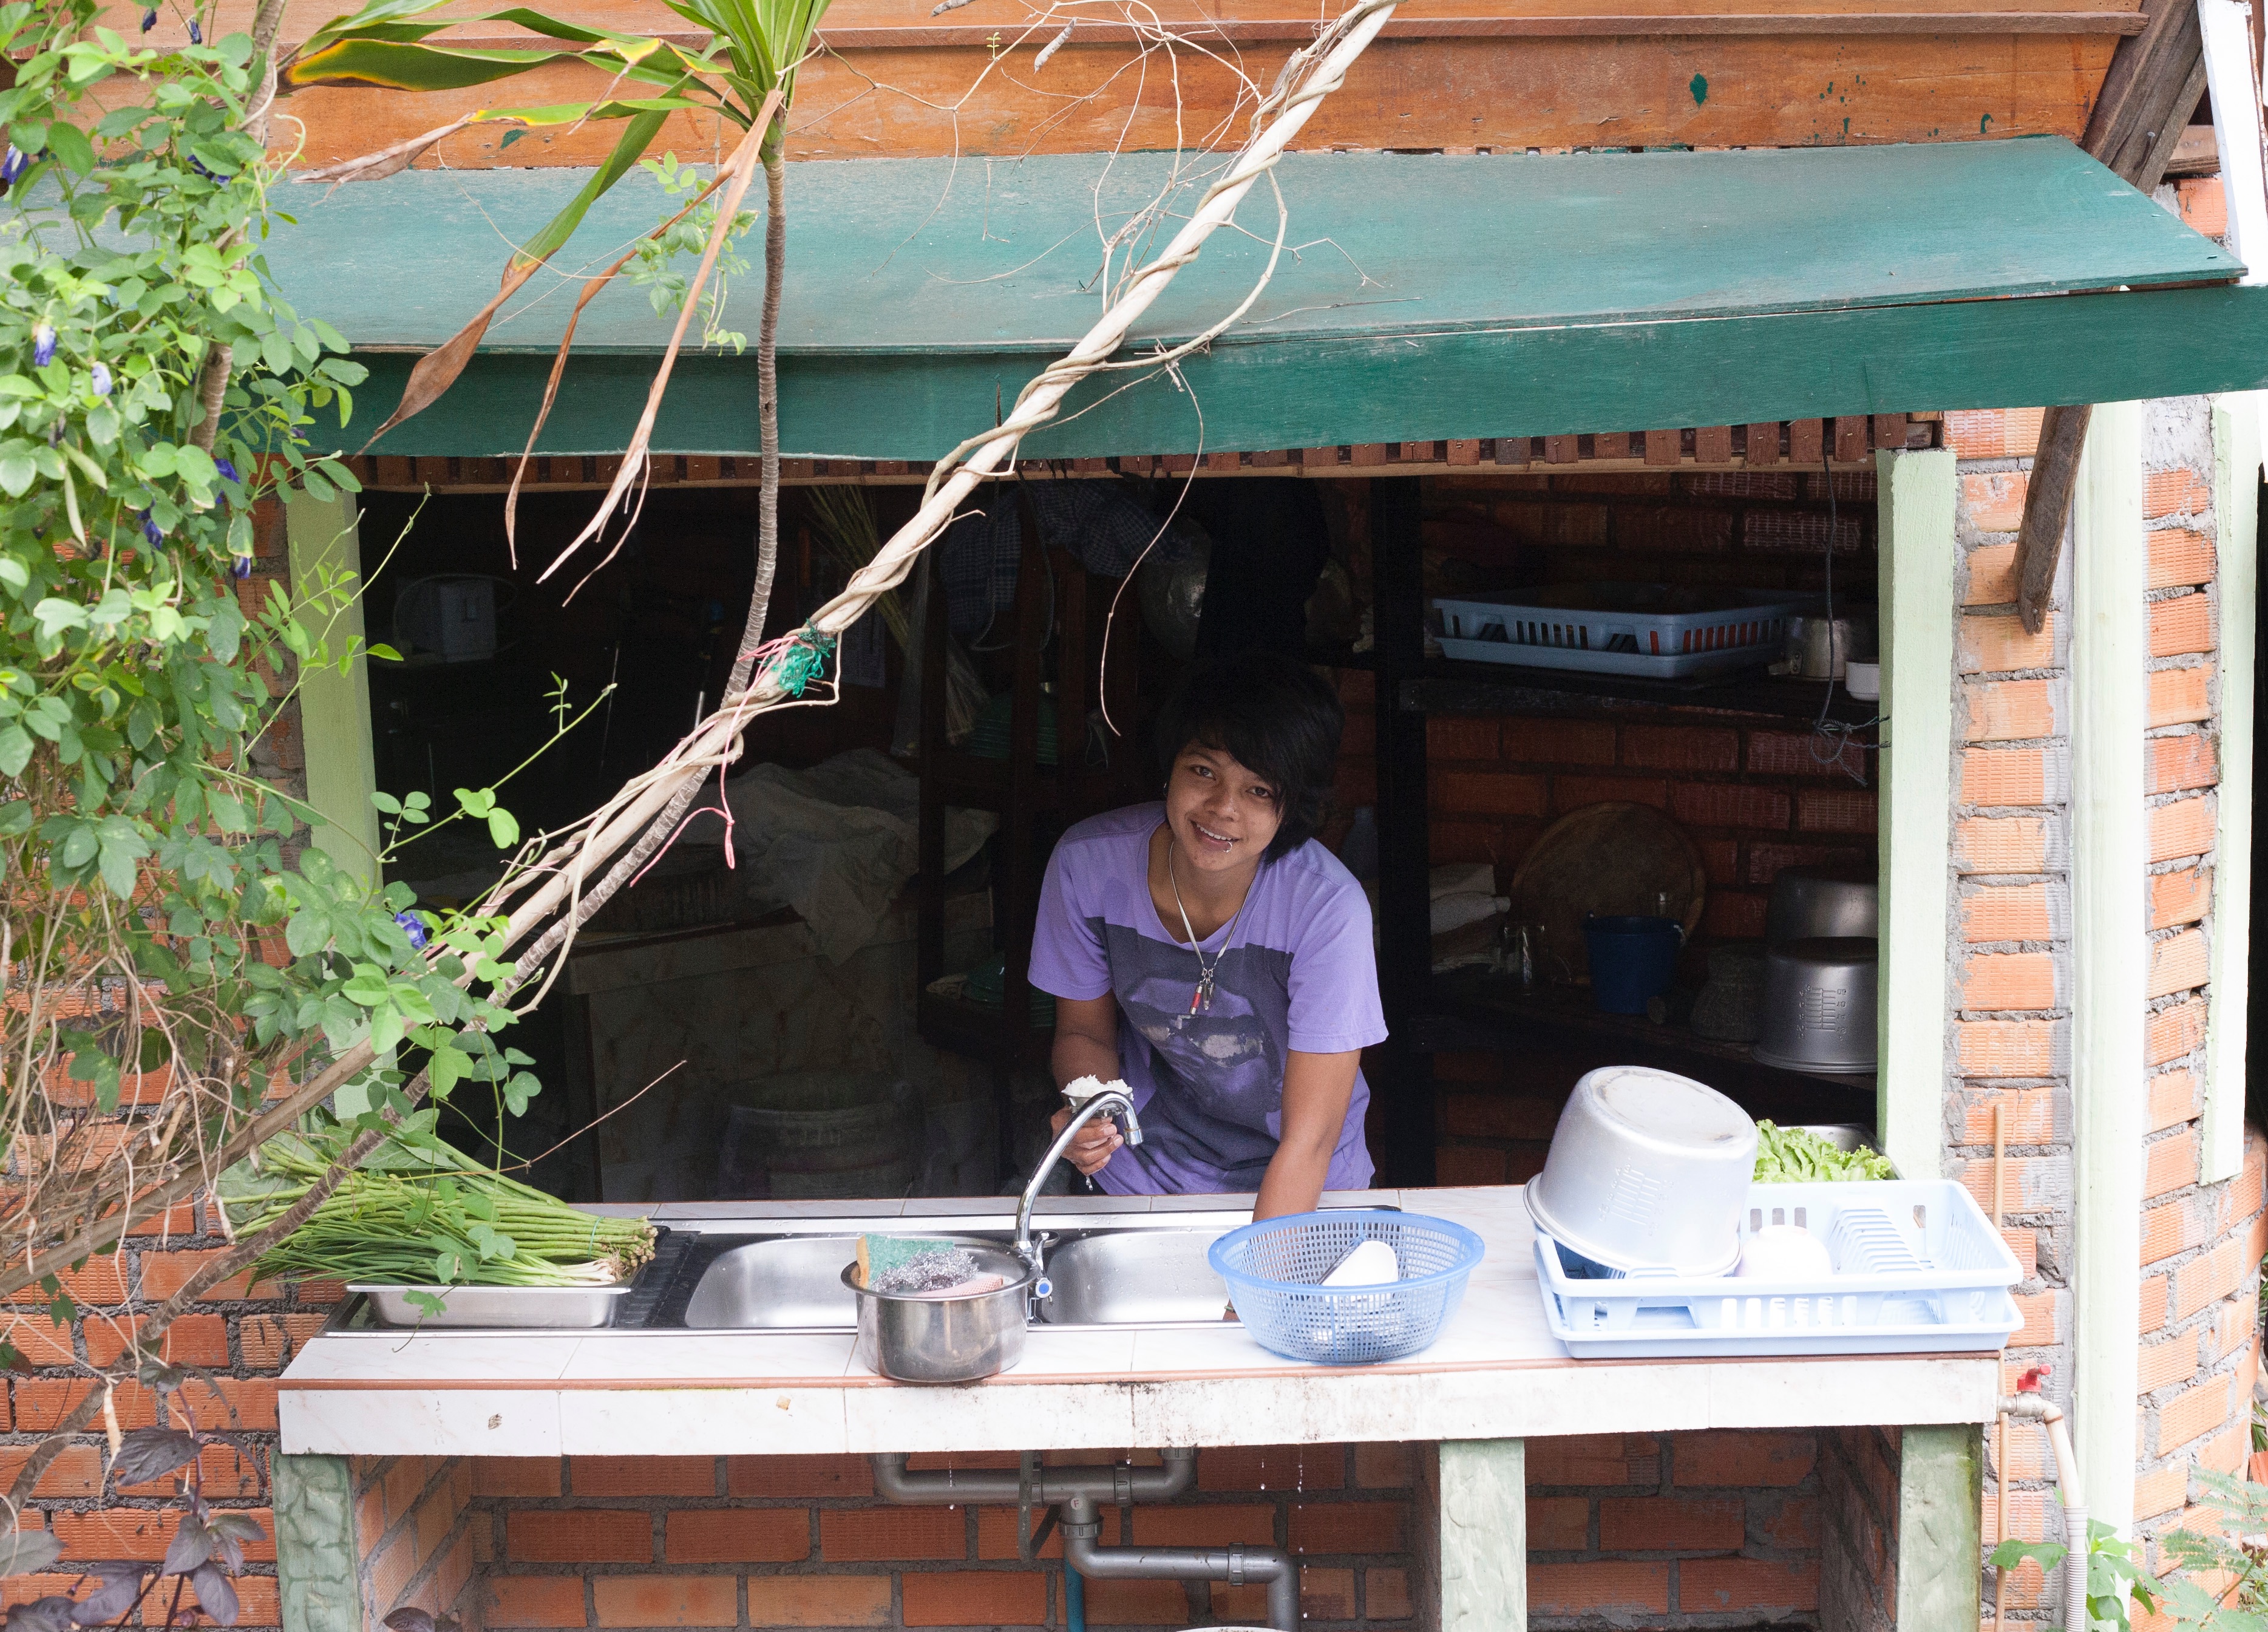
restaurant, cottage, cuisine, outdoor structure